Ramjee Chandran

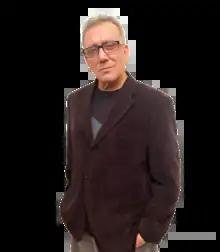

Ramjee Chandran is a journalist and author. Chandran has been the Editor of Explocity a fortnightly magazine since 1998.